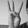
ASL letter: W